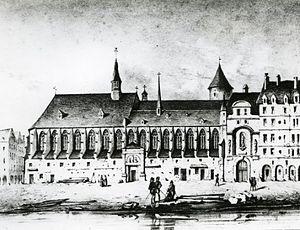
Couvent des Grands-Augustins de Paris
Le couvent des Grands-Augustins est un ancien couvent parisien, détruit pendant la Révolution.